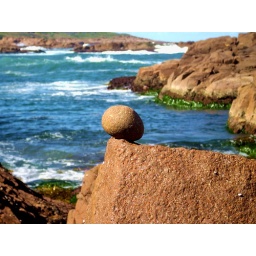
Round rock in front of water